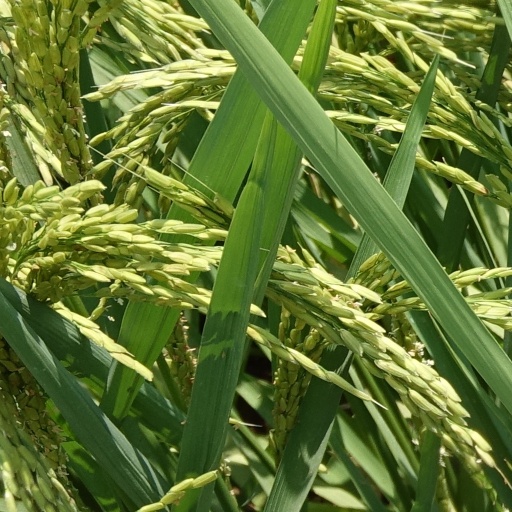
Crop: rice